Ancona Cathedral

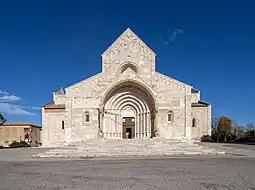

Ancona Cathedral ("Basilica Cattedrale Metropolitana di San Ciriaco") is a Roman Catholic cathedral in Ancona, central Italy, dedicated to Saint Cyriacus. It is the seat of the Archbishop of Ancona. The building is an example of mixed Romanesque-Byzantine and Gothic elements, and stands on the site of the former acropolis of the Greek city, the Guasco hill which overlooks Ancona and its gulf.